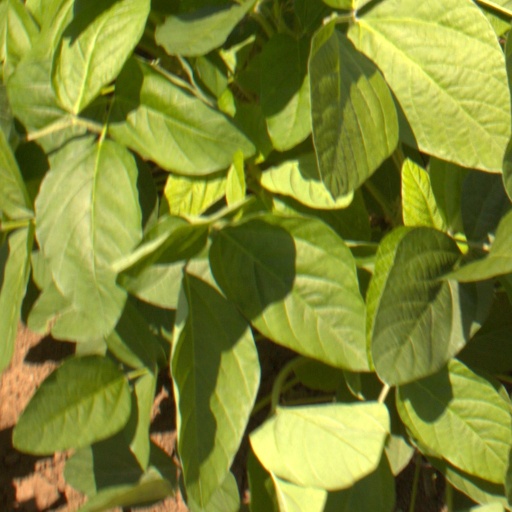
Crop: soybean